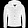
Label: Coat